Maxime Chaya

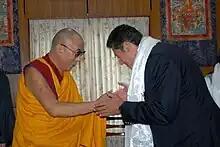
Chaya visiting the 14th Dalai Lama in Dharamsala-India where he offered him a signed copy of his book "Steep Dreams".

In 2000, while on a visit to Kenya for an international mountain biking stage race that he won, Chaya went on to climb Mount Kilimanjaro in nearby Tanzania. Little did he know that this was to be the first of his 'Seven Summits', and as he watched the sunrise from the roof of Africa, he pondered over his desire to challenge himself yet further on these new sports grounds in the great outdoors: the high mountain.